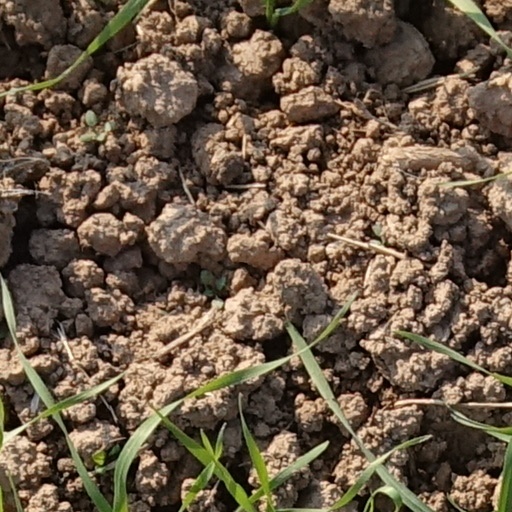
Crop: wheat